Coon Hunters Mound

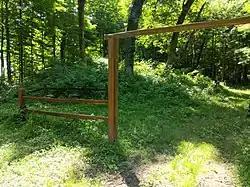

The Coon Hunters Mound is a Native American mound in the central part of the U.S. state of Ohio. Located near the village of Carroll, it sits on the grounds of the Central Ohio Coonhunters Association.